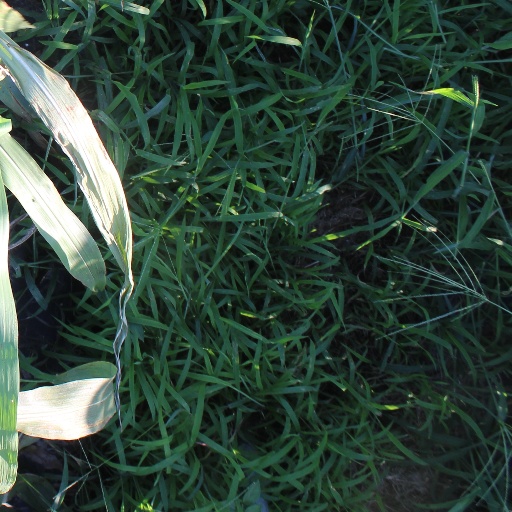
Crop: sorghum